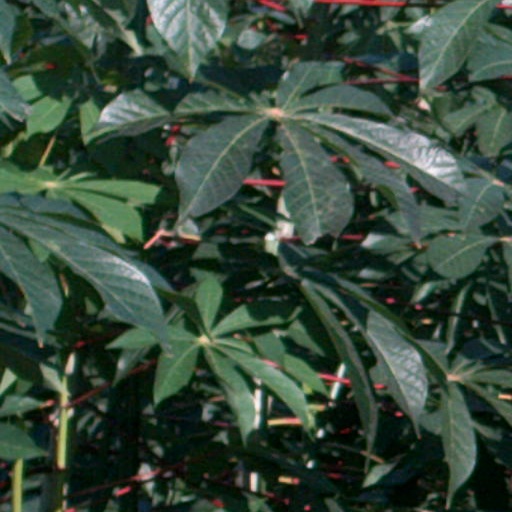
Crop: cassava